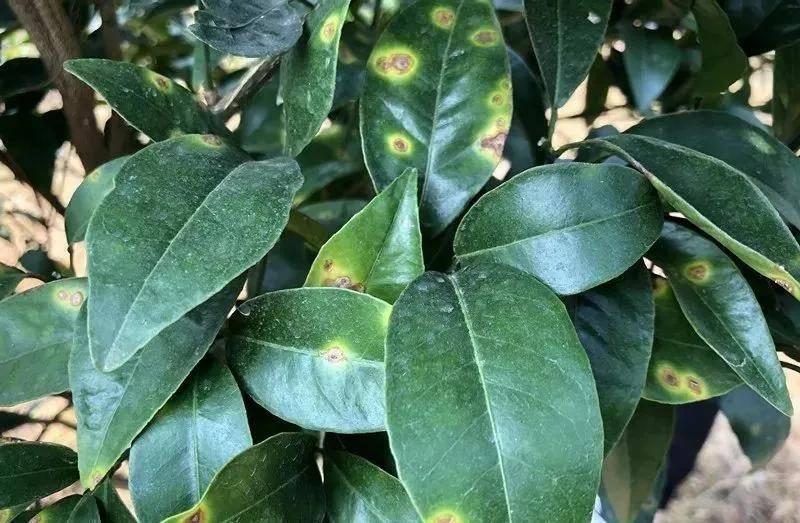
Plant: Citrus
Disease: citrus canker